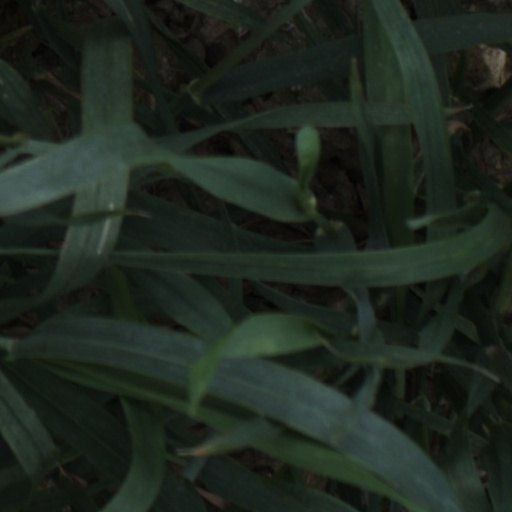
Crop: wheat